Elena Arnedo

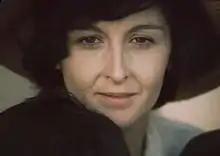
Arnedo in 1968

Elena Arnedo Soriano (25 November 1941 – 7 September 2015) was a Spanish gynecologist, writer, and women's rights activist.